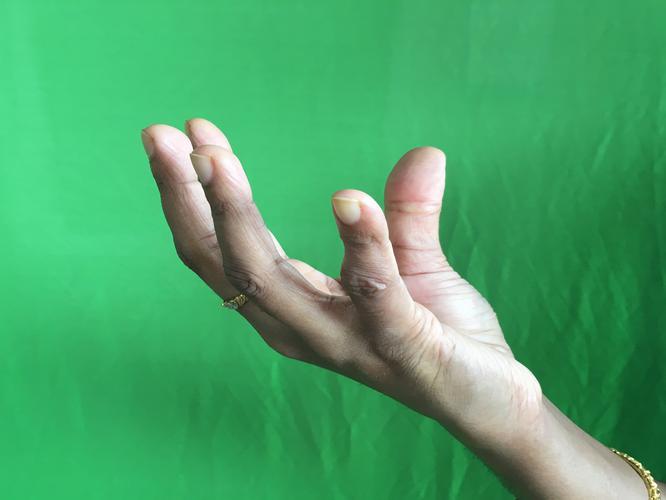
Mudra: Padmakosha
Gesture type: single_hand